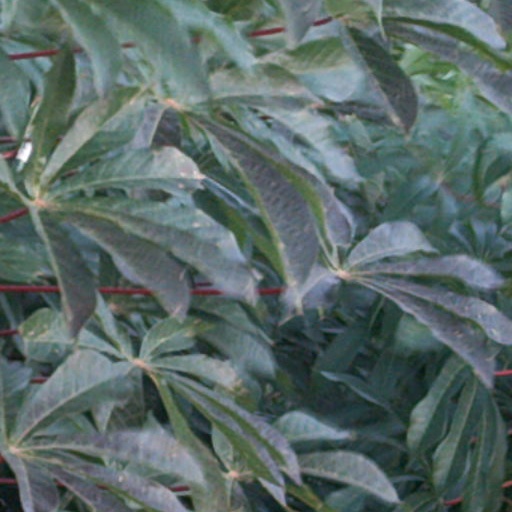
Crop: cassava